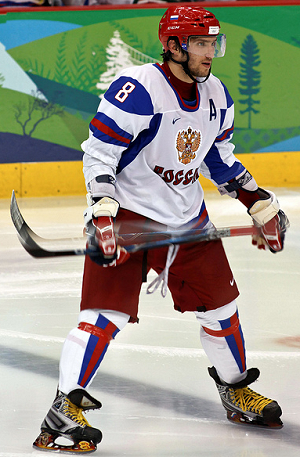
Aleksandr Mikhaïlovitch Ovetchkine – en russe : Александр Михайлович Овечкин, et en anglais : Alexander Mikhaylovich Ovechkin, la forme la plus souvent utilisée – est un joueur professionnel russe de hockey sur glace.